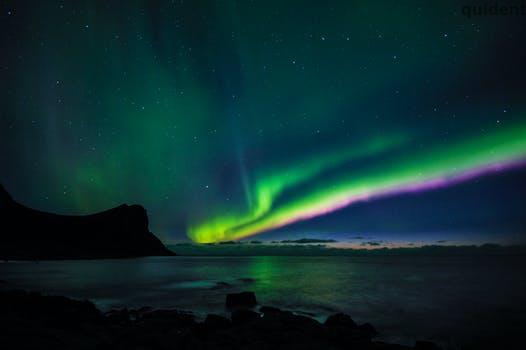
Label: Watermark